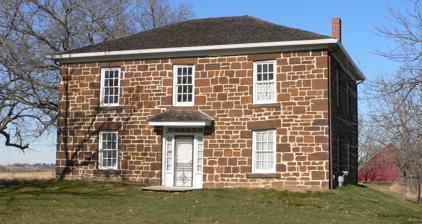
Building: Reverend George B. Hitchcock House
Country: United States of America
Year built: 1855
Historic house in Iowa, United States United States historic place Reverend George B. Hitchcock House U.S. National Register of Historic Places U.S. National Historic Landmark Show map of Iowa Show map of the United States Nearest city 63788 567th Lane in Cass County , near Lewis, Iowa Coordinates 41°18′11.7″N 95°6′12.5″W / 41.303250°N 95.103472°W / 41.303250; -95.103472 Built 1855 Architect George B. Hitchcock Architectural style Federal NRHP reference No. 77000500 Significant dates Added to NRHP November 09, 1977 Designated NHL February 17, 2006 The Reverend George B. Hitchcock House is a historic house museum in Cass County, Iowa , near the city of Lewis .  Built in 1856 by the Congregationalist minister George B. Hitchcock , it has features indicative of its use as a "station" on the Underground Railway , corroborated by documentary evidence of Hitchcock's involvement in the shelter and transport of escaped slaves.  It was declared a National Historic Landmark in 2006. It now houses a museum. Description and history The Hitchcock House is located west of the city limits of Lewis, on a hill overlooking the western bank of the East Nishnabotna River . It is a two-story structure, built out of locally sourced random ashlar sandstone, and resting on a rubblestone foundation. Its walls are 21 inches (53 cm) thick, and its interior framing is heavy hand-hewn timbers. Stylistically it is a vernacular interpretation of Federal period architecture. Unusual features of its interior include an apparently purpose-built basement chamber, whose access was probably concealed by a false cabinet. The other basement room is fitted with a cooking fireplace, and was accessible via an exterior entrance and by stairs from above. It is surmised that these rooms were used for the shelter and support of fugitive slaves. The minister George B. Hitchcock (1812–1872) built the house around 1855 and lived in it from 1856 to 1865. At the time of its construction, it overlooked two major east–west trails, leading to ferry crossings on the river. Hitchcock was involved in the American abolitionism movement known as the Underground Railroad , giving sanctuary to escaped slaves. The property was used as a farm until 1966, when it was sold to the state. It underwent a major restoration in the 1980s, and is now managed by the county as a historic house museum, interpreting the history of the Hitchcock family and the Underground Railroad. See also List of Underground Railroad sites List of National Historic Landmarks in Iowa National Register of Historic Places listings in Cass County, Iowa References